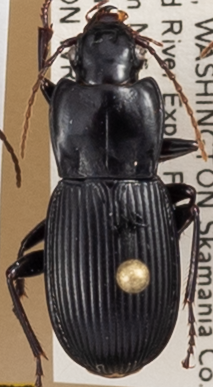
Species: Pterostichus herculaneus
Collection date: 2018-07-17
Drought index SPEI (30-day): -1.038
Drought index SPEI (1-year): -0.39
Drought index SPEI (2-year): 0.662